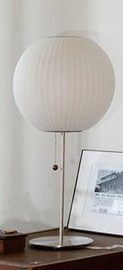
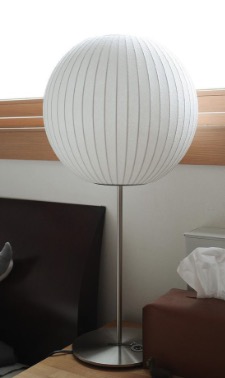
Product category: misc
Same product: yes